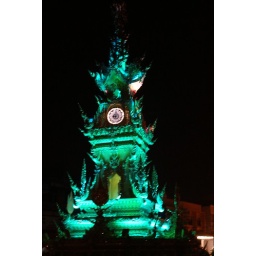
clock tower in Chiangrai Thailand